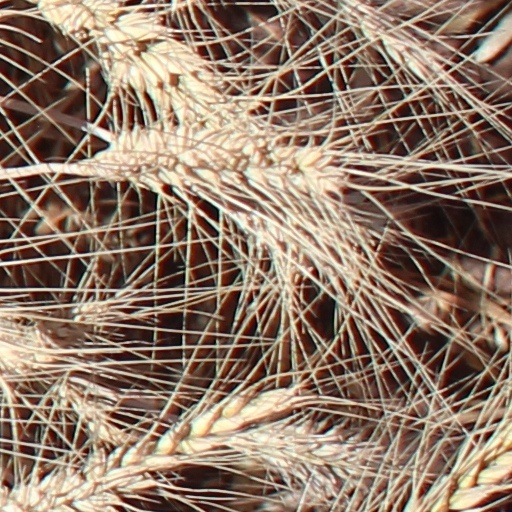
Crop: wheat